Organization of American States

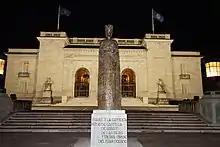
Statue of Isabella I of Castile, the Catholic Queen in front of the seat of the OAS headquarters in Washington, D.C.

The Organization of American States is composed of a General Secretariat, the Permanent Council, the Inter-American Council for Integral Development, and a number of committees.